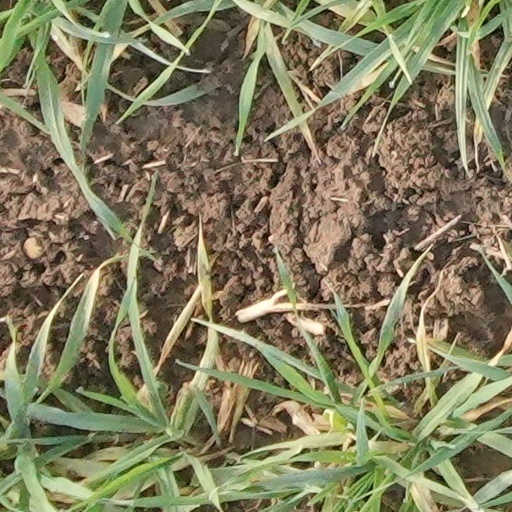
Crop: wheat